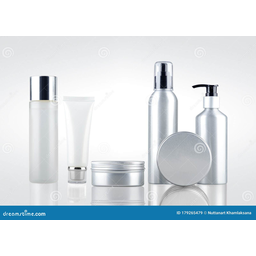
Label: glass